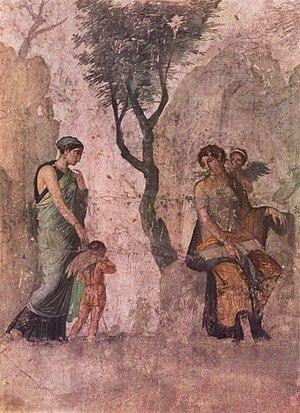
Dans la mythologie grecque, Péitho, fille de Téthys et d'Océan, est une Océanide.
L’art romain est l'art produit dans les territoires de la Rome antique, depuis la fondation de Rome jusqu'à la chute de l'Empire d'occident. Il prend un véritable essor au contact de l'art grec que les historiens de l'art, au XIXᵉ siècle, lui reprocheront d'imiter, et trouve de nouvelles influences dans les régions soumises par l'Empire.